Sign

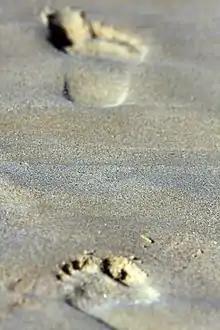
A natural sign in the environment indicating recent human activity

A sign is an object, quality, event, or entity whose presence or occurrence indicates the probable presence or occurrence of something else. A natural sign bears a causal relation to its object—for instance, thunder is a sign of storm, or medical symptoms a sign of disease. A conventional sign signifies by agreement, as a full stop signifies the end of a sentence; similarly the words and expressions of a language, as well as bodily gestures, can be regarded as signs, expressing particular meanings. The physical objects most commonly referred to as signs (notices, road signs, etc., collectively known as signage) generally inform or instruct using written text, symbols, pictures or a combination of these.